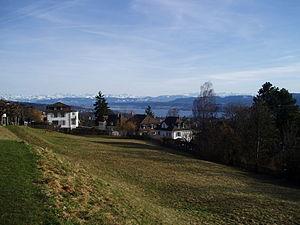
Le Zürichberg est un sommet de faible altitude se trouvant principalement sur le territoire de la ville de Zurich, formant sa limite est. Compris entre les rivières Limmat et Glatt, son plus haut point ne s'élève que de 270 mètres au-dessus du cours de la Limmat. Situé au sein de l'agglomération zurichoise, il abrite une forêt ainsi que le siège social de la FIFA.